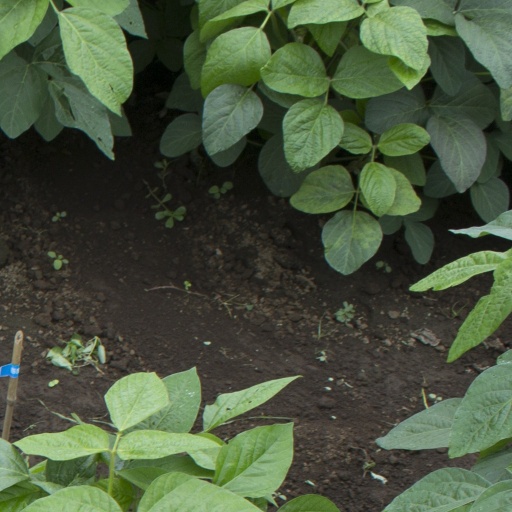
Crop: soybean